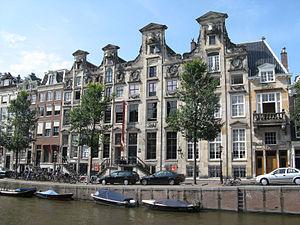
Le musée biblique ou, parfois, musée de la bible est un musée de la ville d'Amsterdam situé sur le Herengracht, dans le quartier de Centre.